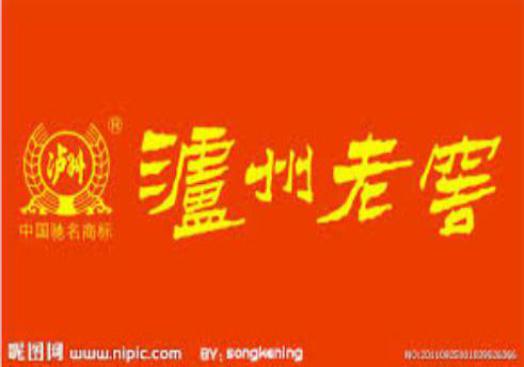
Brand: luzhoulaojiao-3
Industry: Food